Jerry Apodaca

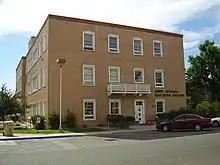
Jerry Apodaca Education Building, the headquarters of the New Mexico Department of Education in Santa Fe, New Mexico.

In 2004, the headquarters building of the New Mexico Department of Education was renamed for Apodaca.